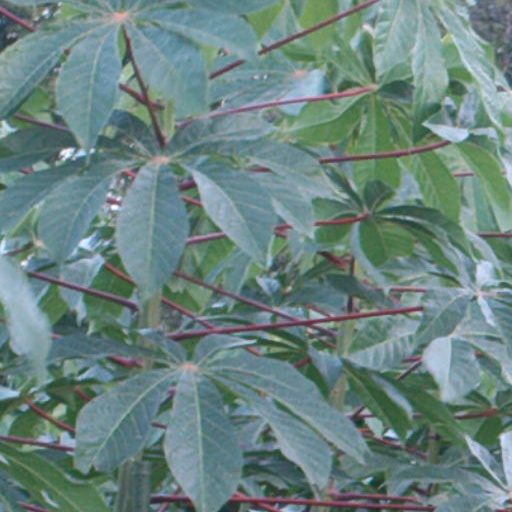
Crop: cassava